George Carlin

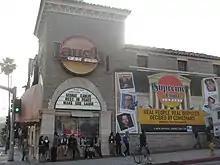
A dedication from the Laugh Factory two days after Carlin died

Carlin later said that there were other, more pragmatic reasons for abandoning his acting career in favor of standup. In an interview for "Esquire" magazine in 2001, he said, "Because of my abuse of drugs, I neglected my business affairs and had large arrears with the IRS, and that took me eighteen to twenty years to dig out of. I did it honorably, and I don't begrudge them. I don't hate paying taxes, and I'm not angry at anyone, because I was complicit in it. But I'll tell you what it did for me: it made me a way better comedian. Because I had to stay out on the road and I couldn't pursue that movie career, which would have gone nowhere, and I became a really good comic and a really good writer."